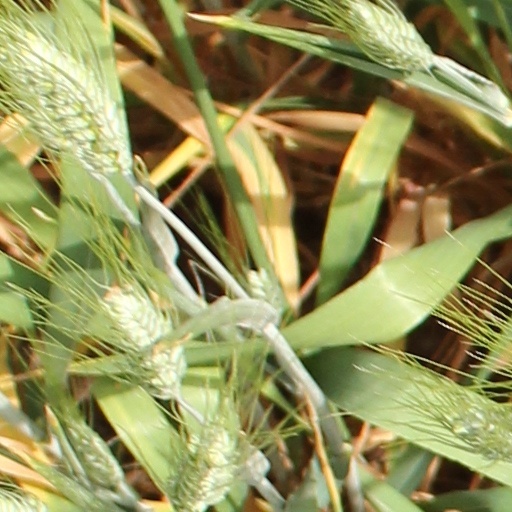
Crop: wheat